Howard Pixton

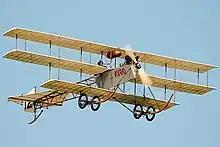
A replica Roe IV Triplane, G-ARSG of the Shuttleworth Collection. The original was a regular visitor to the sewage farm.

There was a sewage farm at the side of the landing area which the local council refused to remove without a large payment from the Brooklands owners, which they could not afford. Pilots often landed, overran, or crashed into it, leading to a distasteful procedure of extracting aircraft, pilot and sometimes passenger from the area. Pixton had many more incidents of this than the other pilots, and became known as the ‘’Tripe Hound’’ and ‘’Sewage Farm King’’ along with his regular nicknames which included Pick, Pixie and HP.